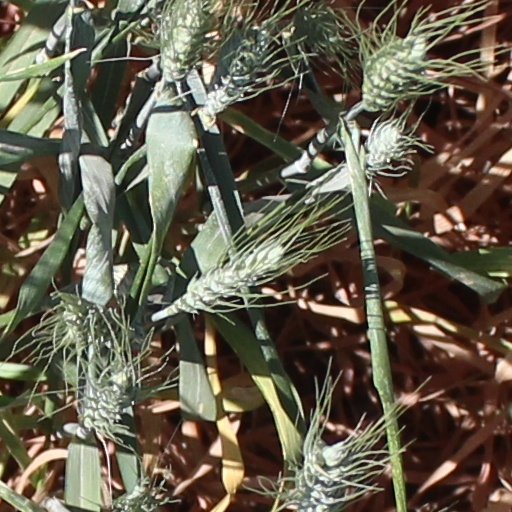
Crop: wheat